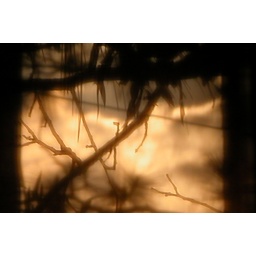
Wanted to try capturing the sunset through the trees &amp;amp; clouds in close-up mode